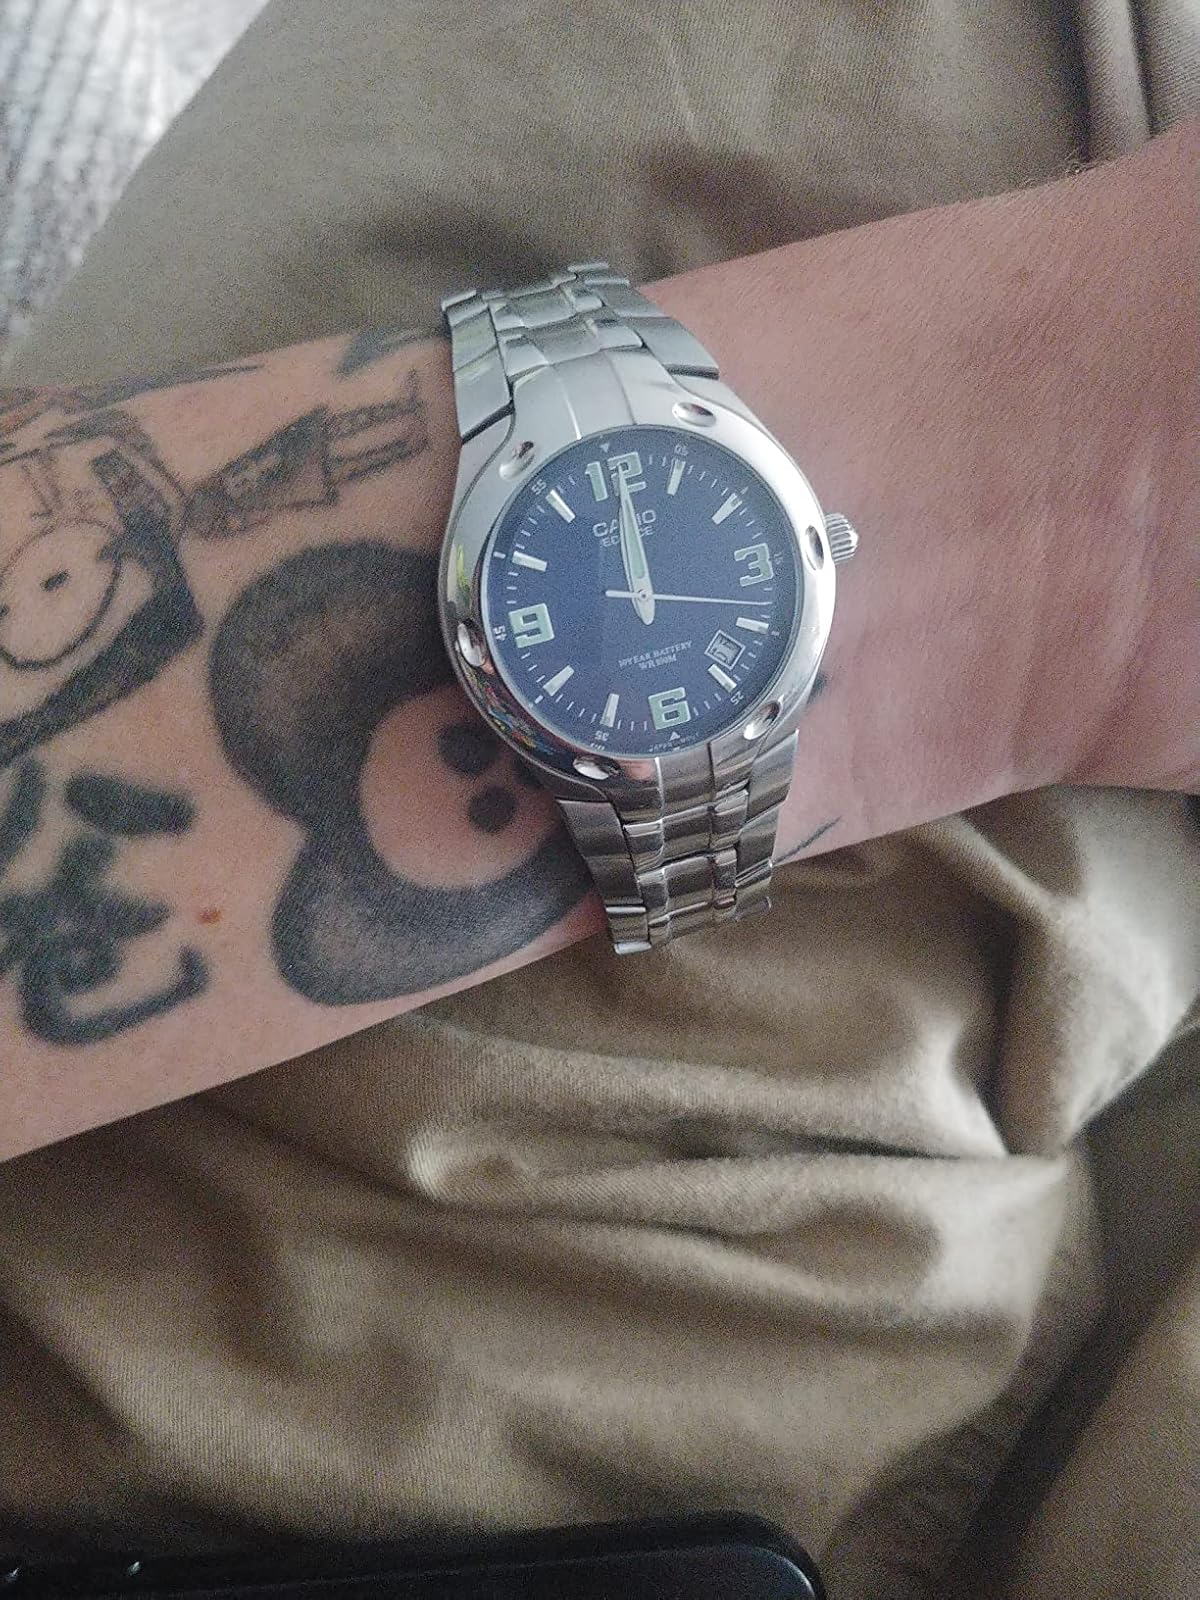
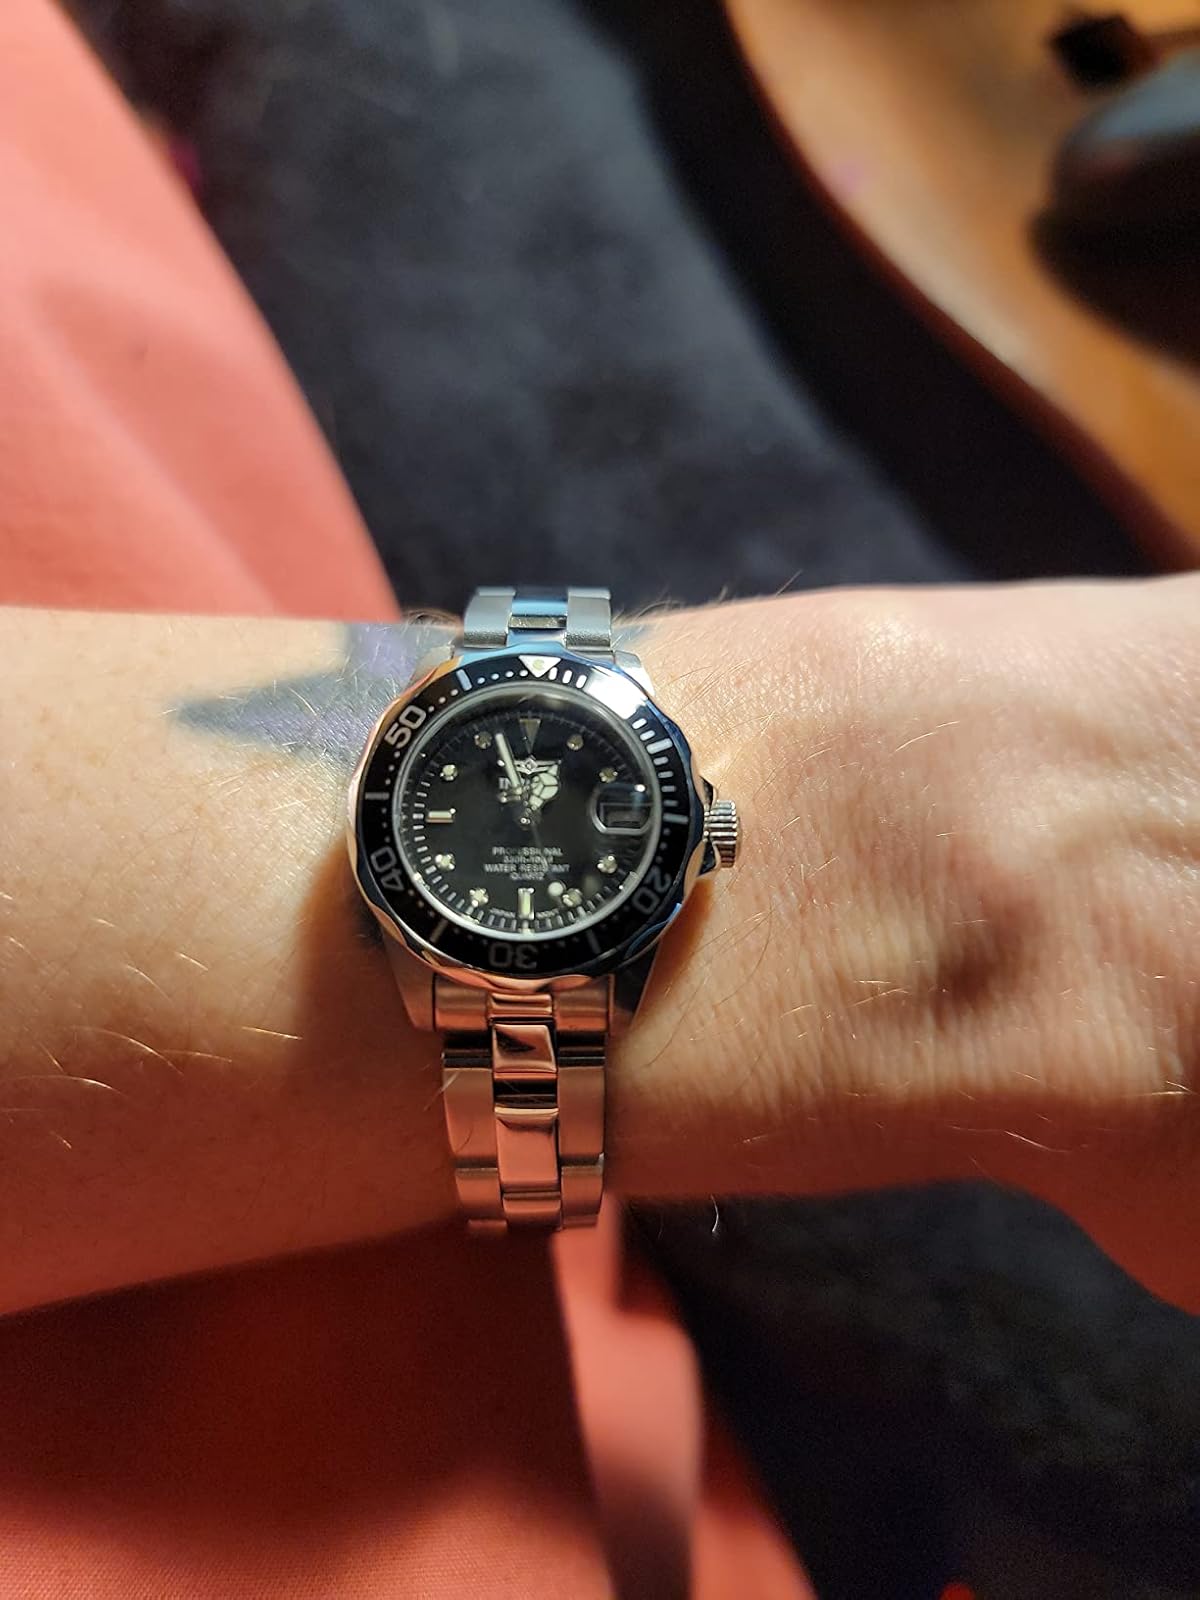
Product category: accessories_watch
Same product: no